Japanese aircraft carrier Ryūjō

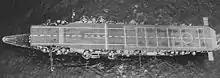
Overhead view of "Ryūjō" at sea around 1935

"Ryūjō" was a flush-decked carrier without an island superstructure; the navigating and control bridge was located just under the forward lip of the flight deck in a long glassed-in "greenhouse", whilst the superstructure was set back from the ship's stem, giving "Ryūjō" a distinctive open bow. The flight deck was wide and extended well beyond the aft end of the superstructure, supported by a pair of pillars. Six transverse arrestor wires were installed on the flight deck and were modernised in 1936 to stop a aircraft. The ship's hangars were both long and wide, and had an approximate area of . Between them, they gave the ship the capacity to store 48 aircraft, but only 37 could be operated at one time. After the Fourth Fleet incident, "Ryūjō"s bridge and the leading edge of the flight deck were rounded off to make them more streamlined. This reduced the length of the flight deck by .